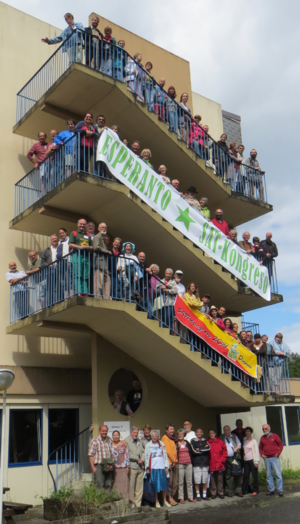
Tous les ans depuis 1921, à l'exception de la période entre 1940 et 1946, l'association mondiale anationale organise un congrès mondial, généralement dans une ville d'Europe.